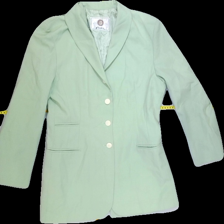
View: front
Type: Blazer
Category: Ladies
Brand: Lindex
Colors: Green
Material: 67%polyester 33%viscose
Cut: Regular, V-collar
Season: Spring
Smell: Minor
Price range: 100-150
Recommended usage: Reuse